Vsevolod Gakkel

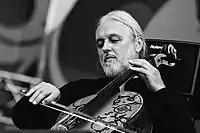
Vsevolod Gakkel at the Sotvorenie Mira festival in Kazan

After traveling to the West and visiting intimate rock clubs in New York and San Francisco, Gakkel was inspired to open a similar venue in Saint Petersburg. He opened TaMtAm, the first independent rock club in Saint Petersburg. The club was situated in a former Communist Youth building and provided a small stage in a small room for bands to play on. Gakkel stated that the club's agenda was to recreate a musical underground. TaMtAm became the center of the alternative movement in Saint Petersburg in the 1990s, with Leningrad, Markscheider Kunst, and Tequilajazzz among the bands that frequented the club. During this time, Gakkel managed the group Chimera and organized the recording and release of albums by other musicians associated with TaMtAm, including Jugendshtil', The Pauki, and Korol' i Shut. TaMtAm closed in 1996.